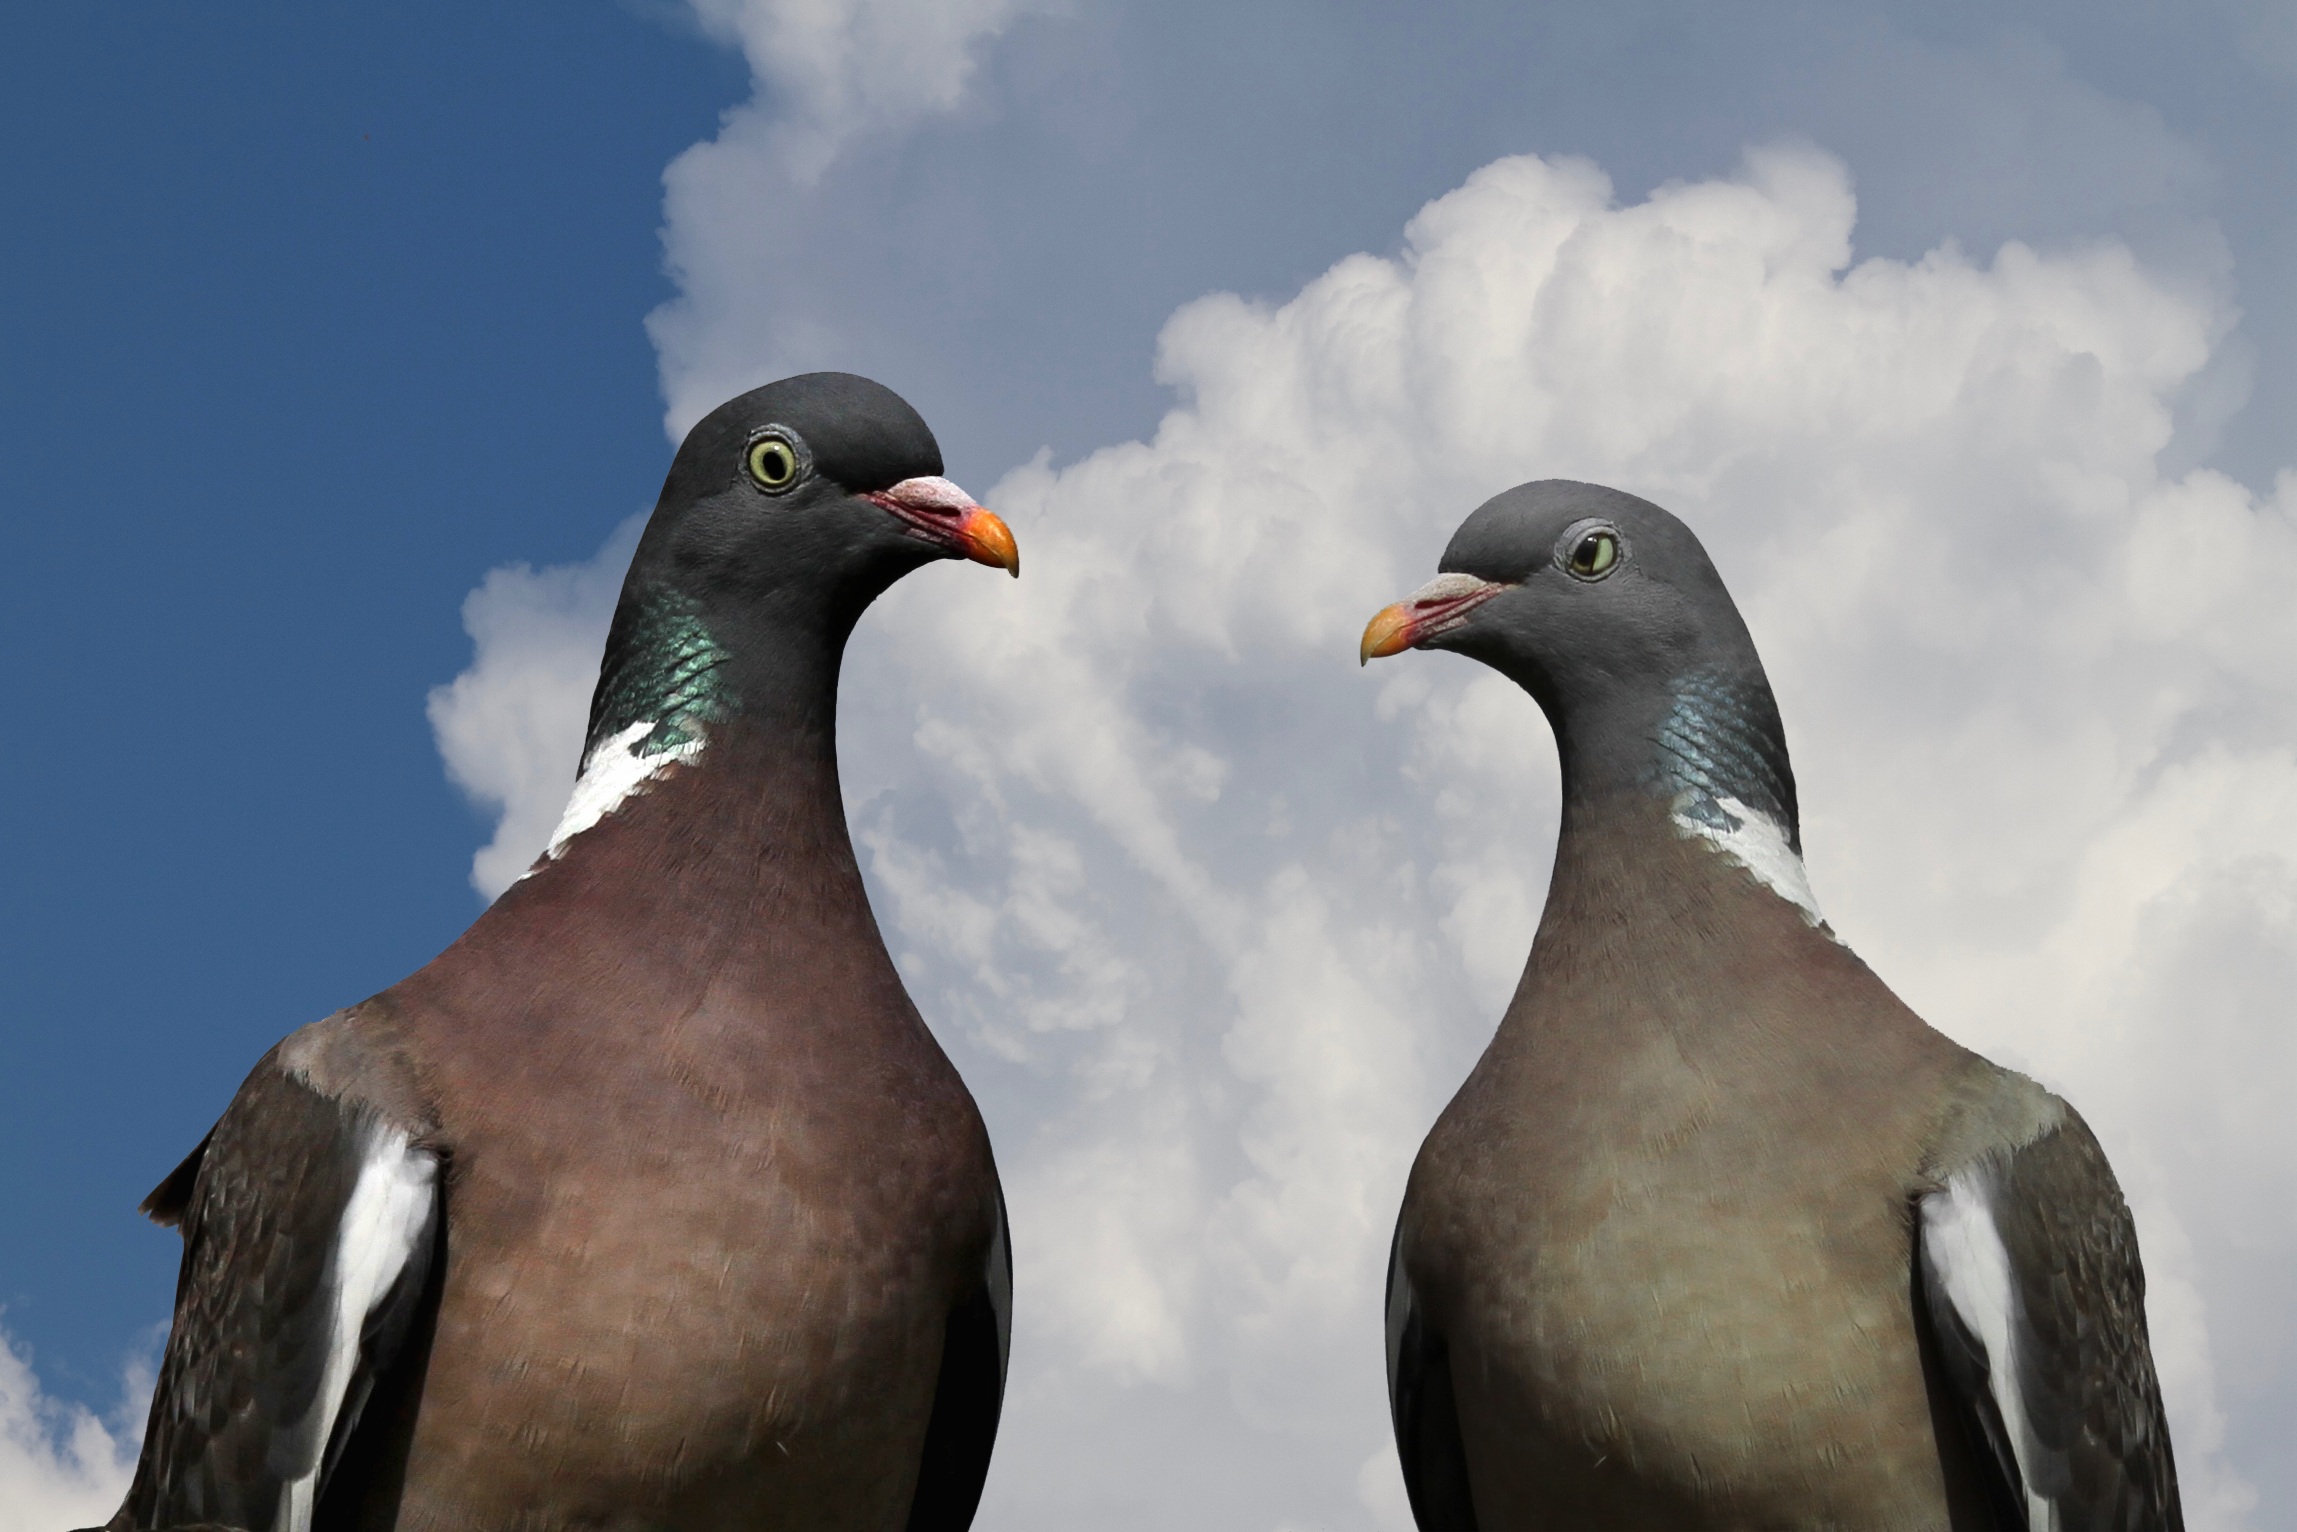
nature, bird, wildlife, beak, fauna, pigeons, clouds, vertebrate, image overlay, ringdove, pigeon pair, pigeons and doves, stock dove